Racism in Oregon

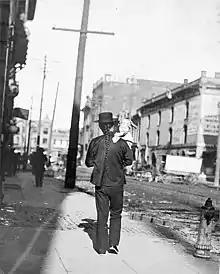
Chinese man and child in Oregon

The history of racism in Oregon began before the territory even became a U.S. state. The topic of race was heavily discussed during the convention where the Oregon Constitution was written in 1857. In 1859, Oregon became the only state to enter the Union with a black exclusion law, although there were many other states that had tried before, especially in the Midwest. The Willamette Valley was notorious for hosting white supremacist hate groups. Discrimination and segregation were common occurrences against people of Indigenous, African, Mexican, Hawaiian, and Asian descent. The California Gold Rush was known to be one of the first industrialized instances of slavery in the West and introduced many visiting miners from Oregon to its broad acceptance and support. Many returning miners and resettling Southern miners brought the pro-slavery movement from the Gold Rush back to Oregon, especially in the lower Southwest quarter of the territory.